Van der Waals surface

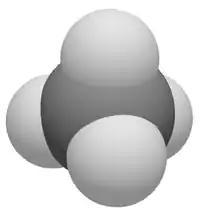
Methane, CH, space-filling, van der Waals-based representation, carbon (C ) in black, hydrogen (H) in white. In chemistry, a "space-filling model" is a type of three-dimensional (3D) molecular model where the atoms are represented by spheres whose radii are, either as van der Waals radii or otherwise, proportional to the radii of the atoms. Center-to-center distances of the atoms are proportional to the distances between the atomic nuclei, all in the same scale. Atoms of different chemical elements are usually represented by spheres of different colors, see below.

Related to the title concept are the ideas of a "van der Waals volume", V, and a "van der Waals surface area," abbreviated variously as A, vdWSA, VSA, and WSA.